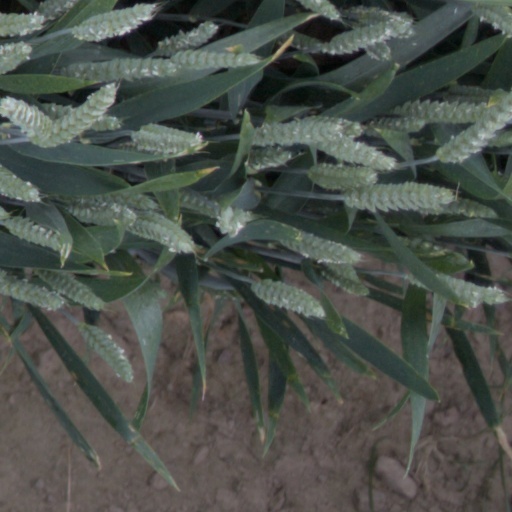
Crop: wheat